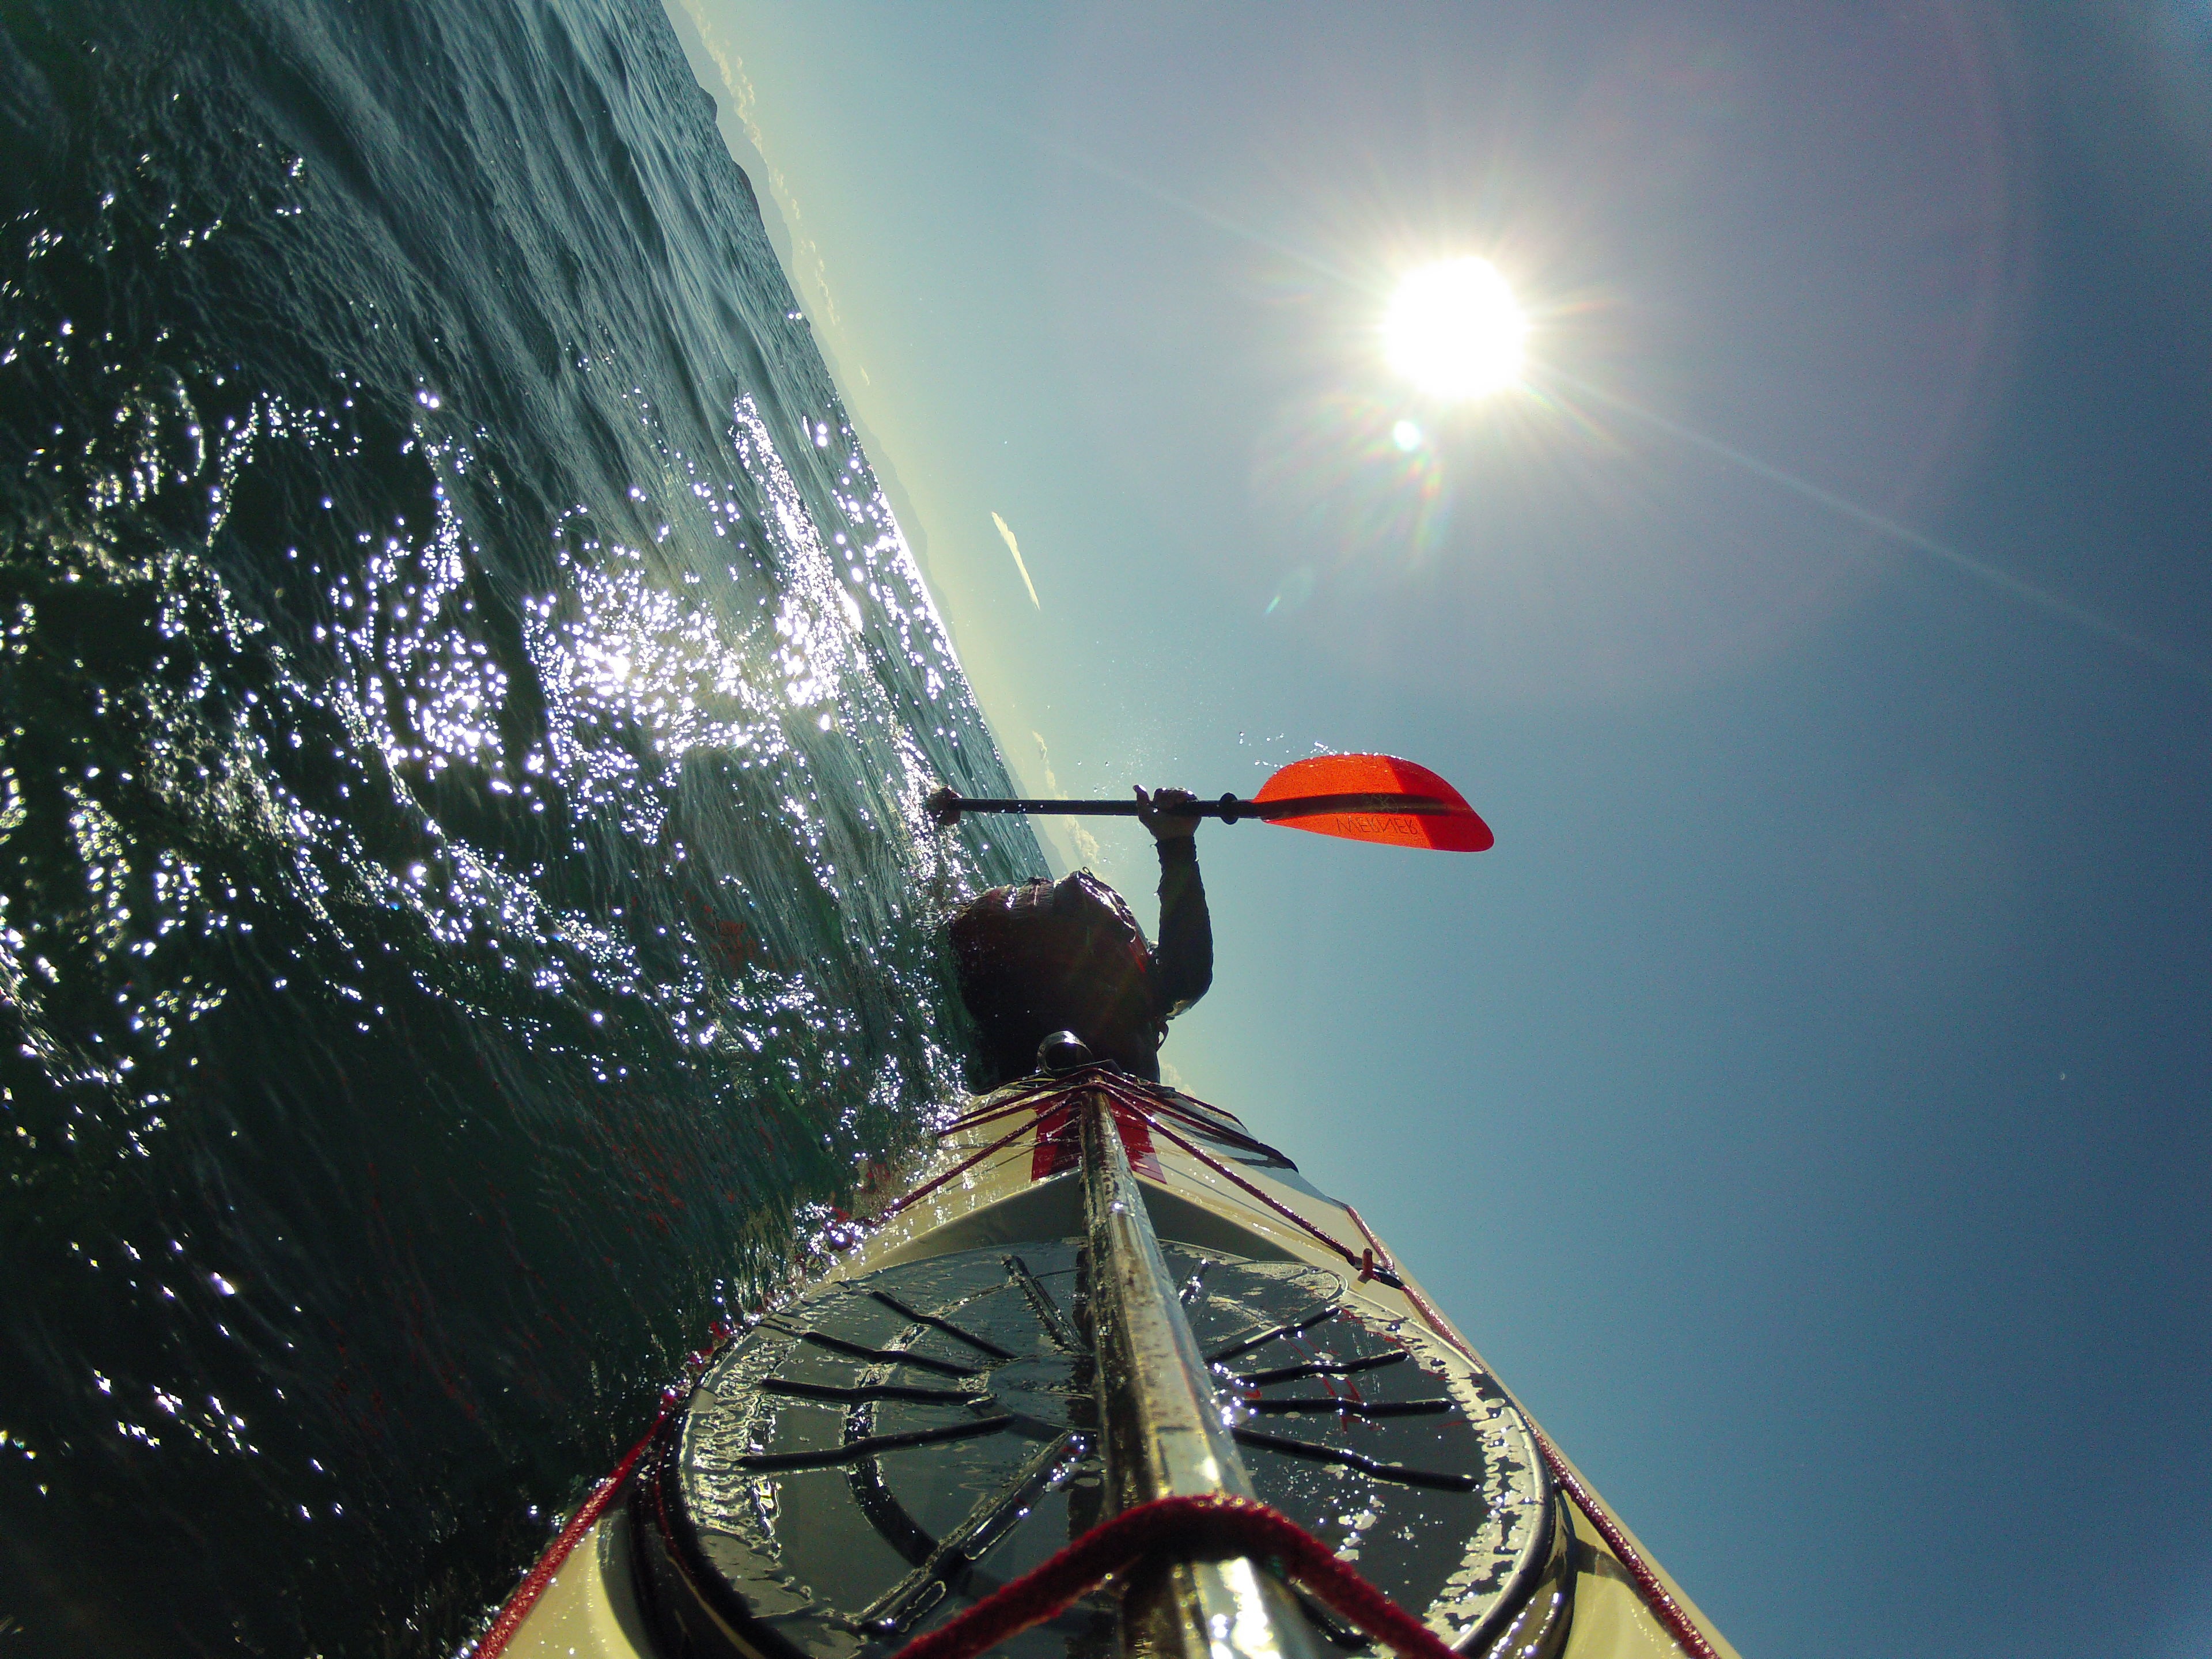
vehicle, screenshot, atmosphere of earth